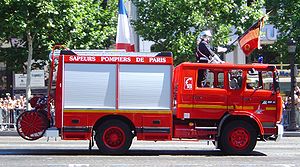
Armée de terre / Andre enheder / Enheder udenfor brigaderne
Camion de la brigade de sapeurs-pompiers de Paris
Armée de terre er navnet på den franske hær og den ene af de fire dele som Frankrigs væbnede styrker består af. De tre andre er luftvåbnet, flåden og Gendarmerie nationale. Hæren ledes af stabschefen, som er ansvarlig overfor stabschefen for de væbnede styrker og forsvarsministeren, for at lede organisationen, for at uddanne og øve personellet, for indsættelsen og taktik og strategi i en krigssituation og for at planlægge for udvidelse og vedligeholdelse af hærens materiel.